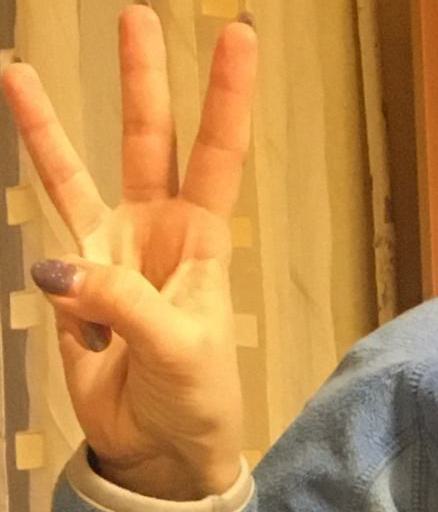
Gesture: three